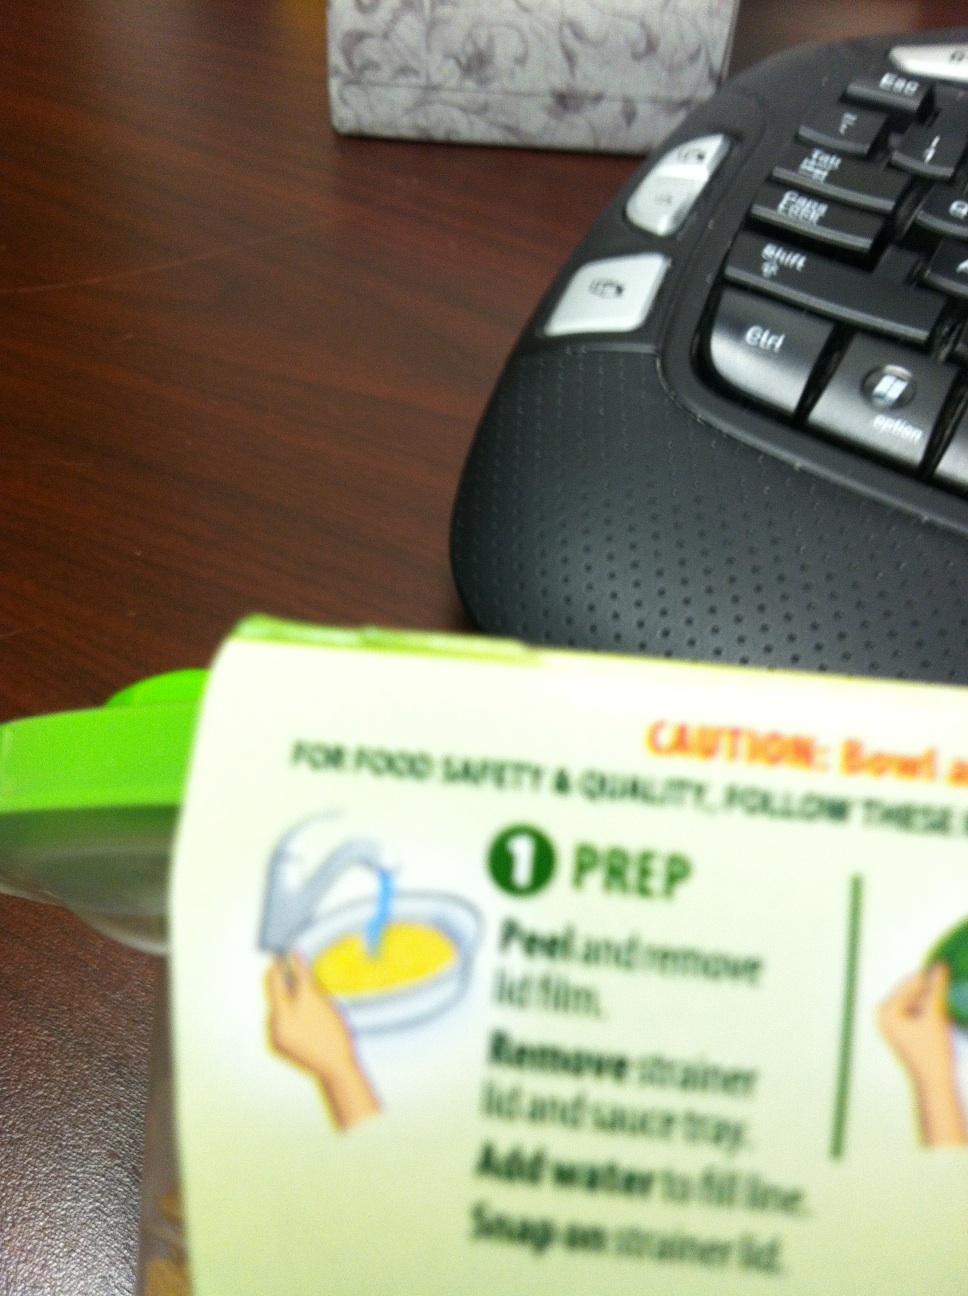Question: When does this expire?
Answer: unanswerable